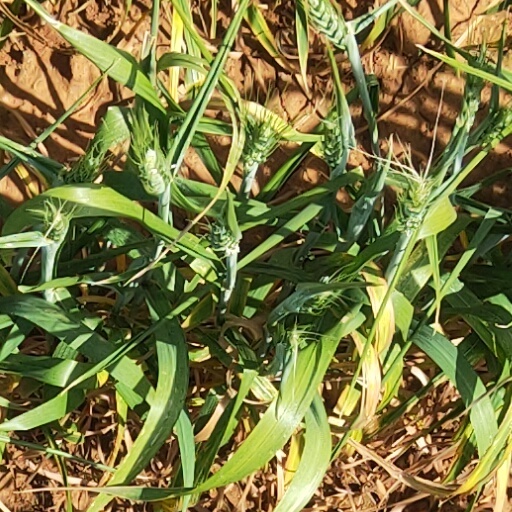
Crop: wheat